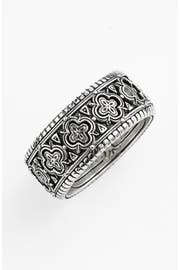
intricate clover inspired metalwork detail an exquisitely handcrafted ring